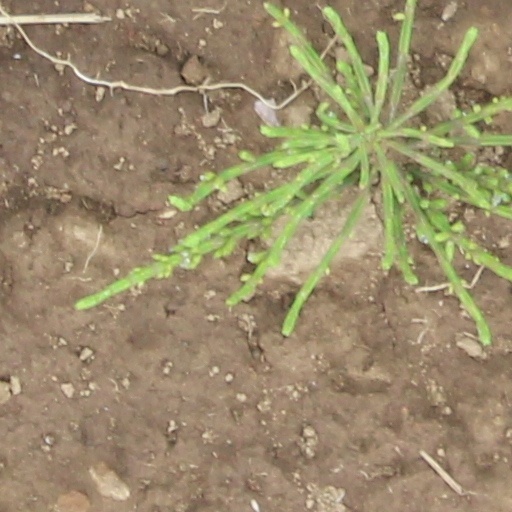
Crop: wheat